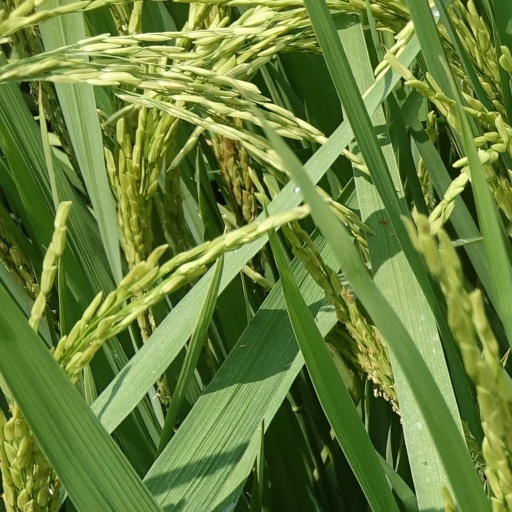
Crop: rice